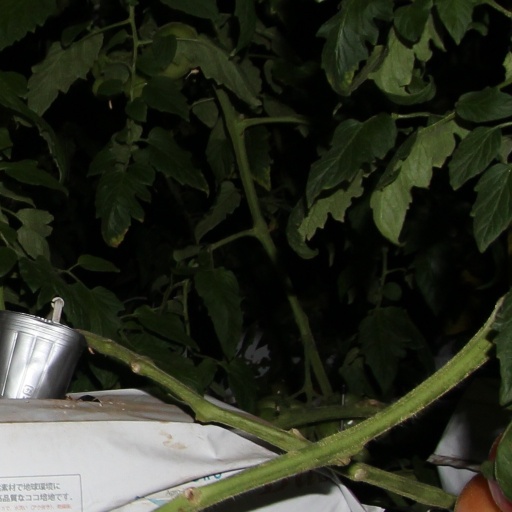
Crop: tomato